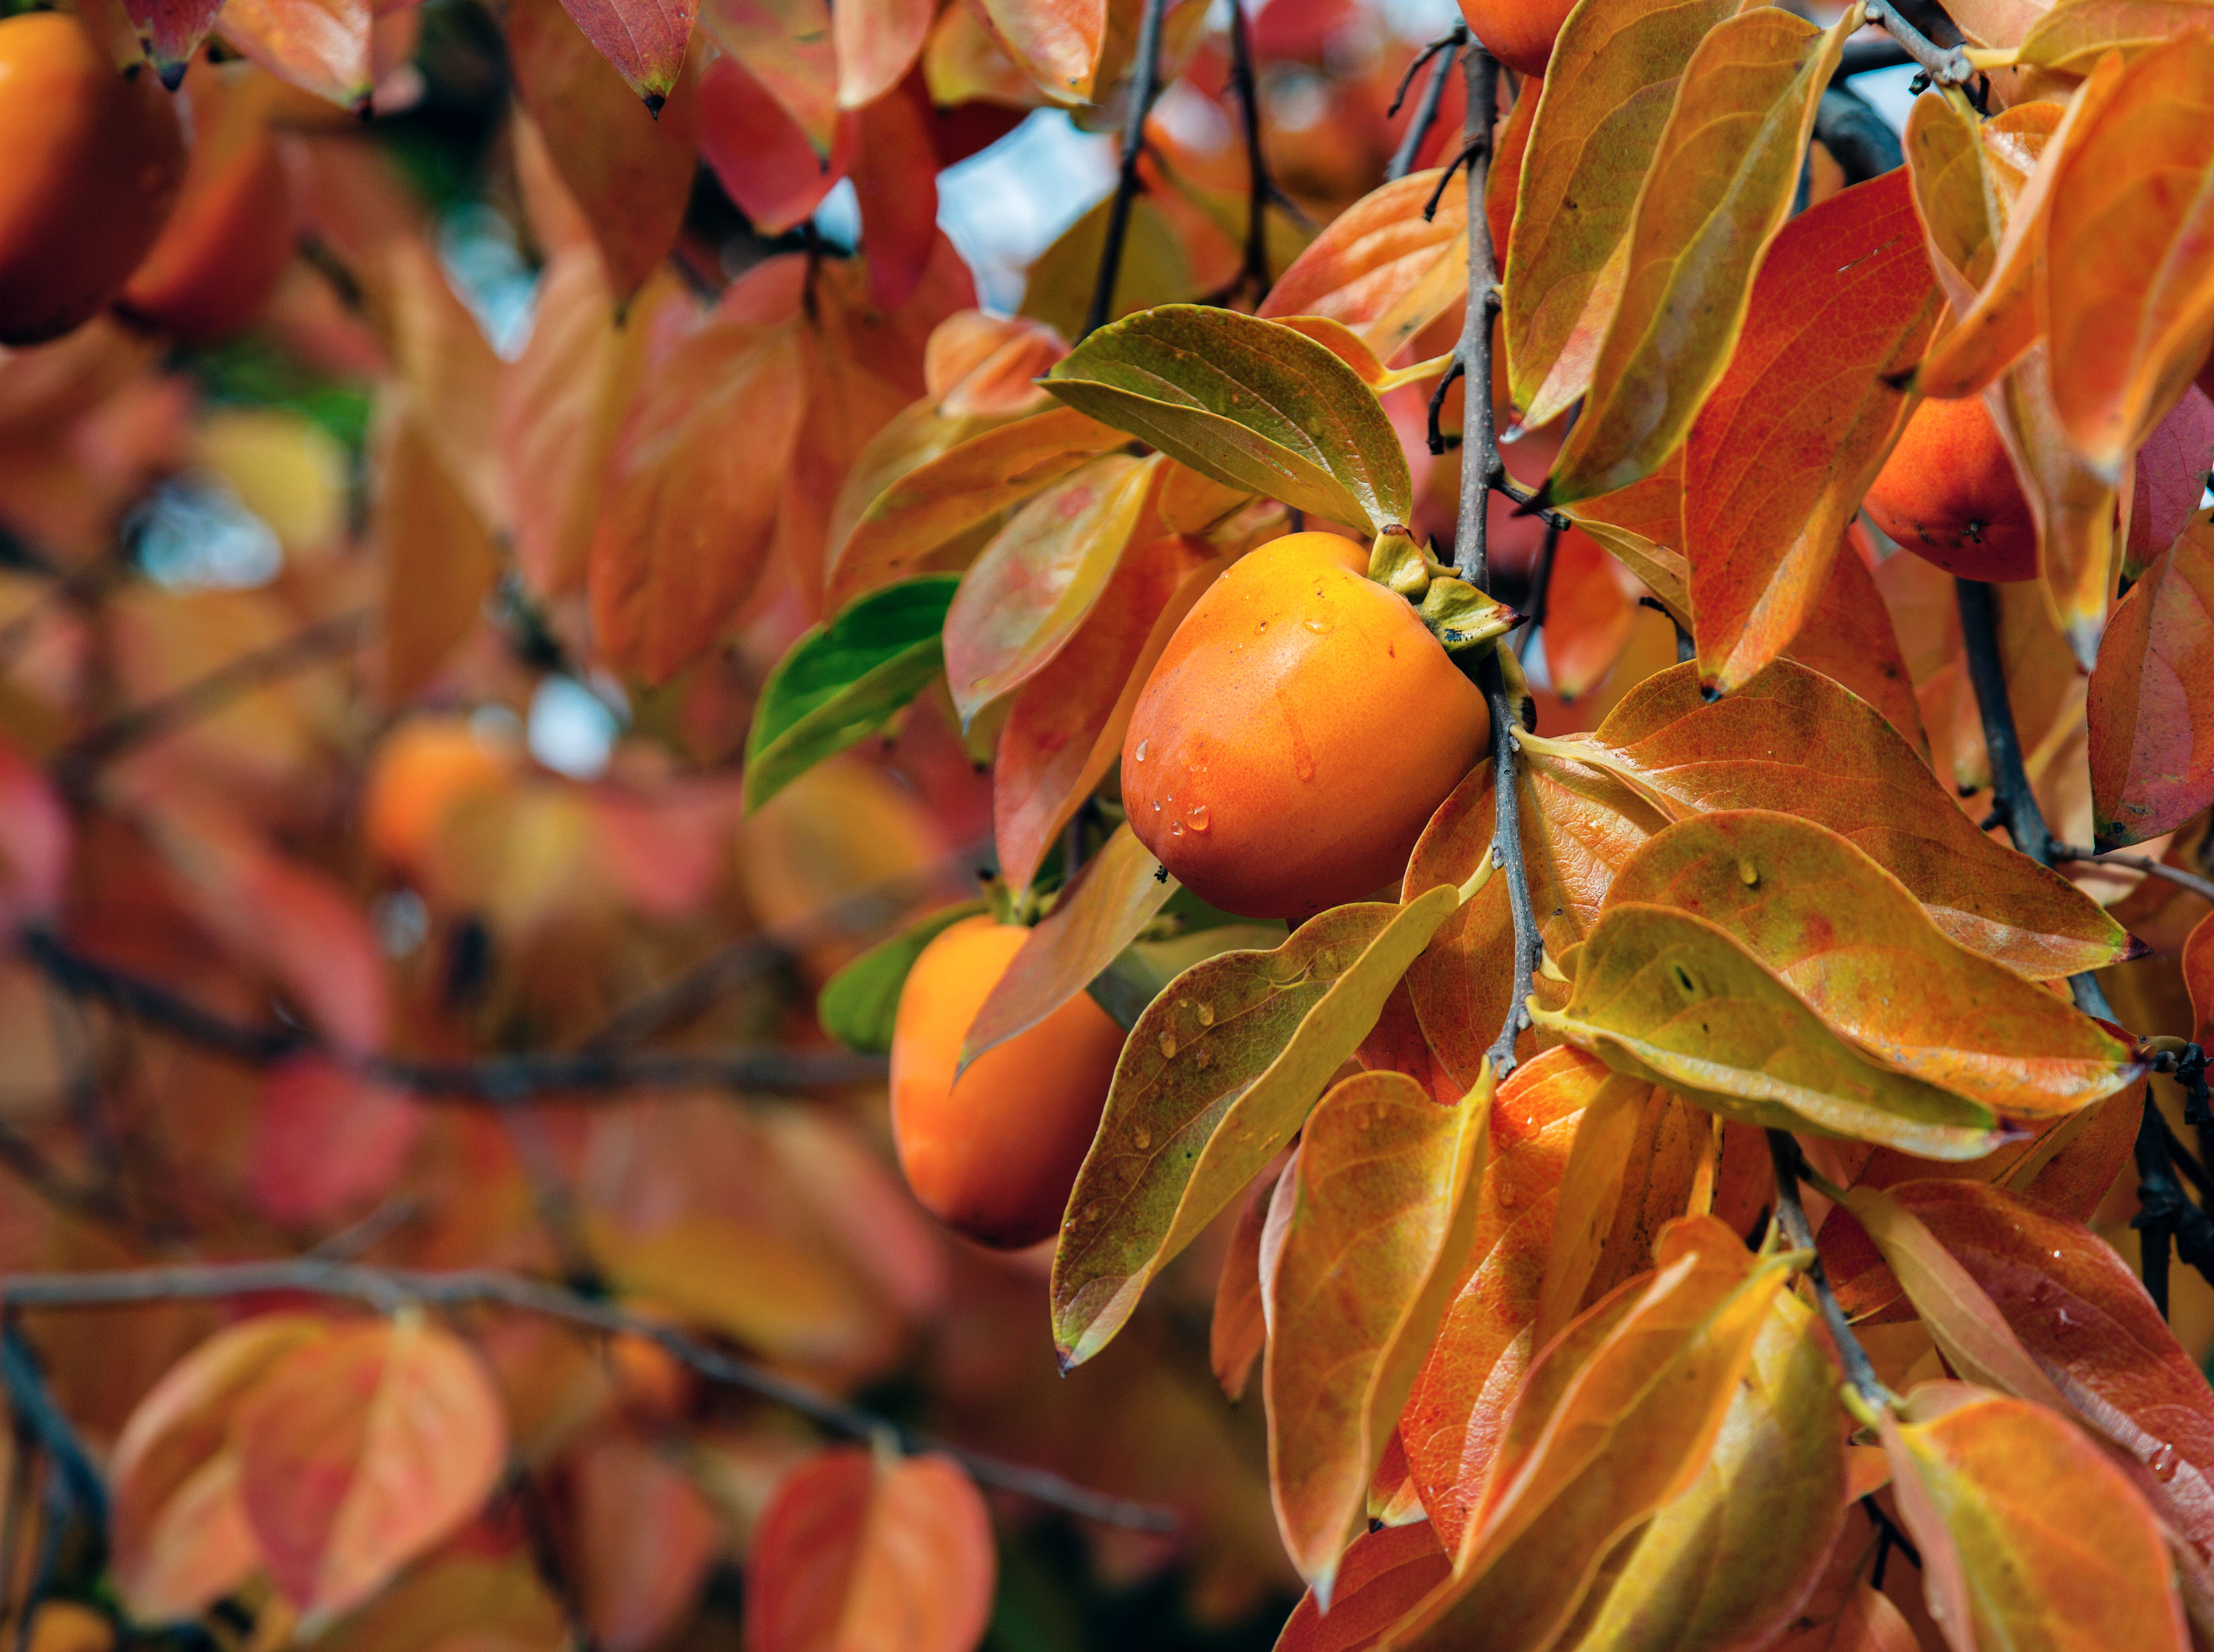
tree, nature, branch, blossom, plant, fruit, leaf, flower, food, produce, autumn, botany, flora, season, close up, shrub, deciduous, macro photography, flowering plant, woody plant, land plant